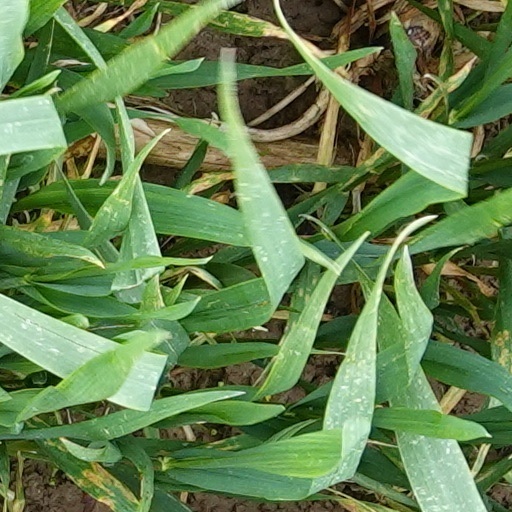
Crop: wheat